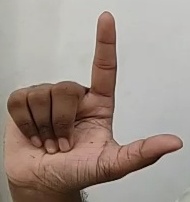
ASL sign: L